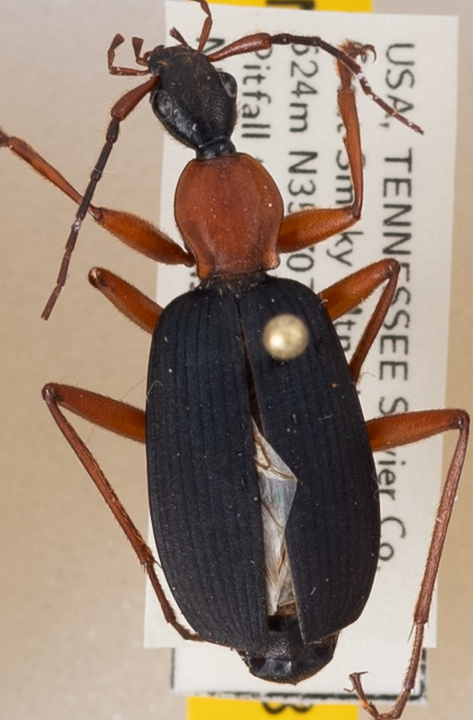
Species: Galerita bicolor
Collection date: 2019-07-23
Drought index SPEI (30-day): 1.224
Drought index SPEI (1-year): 2.09
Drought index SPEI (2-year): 2.09